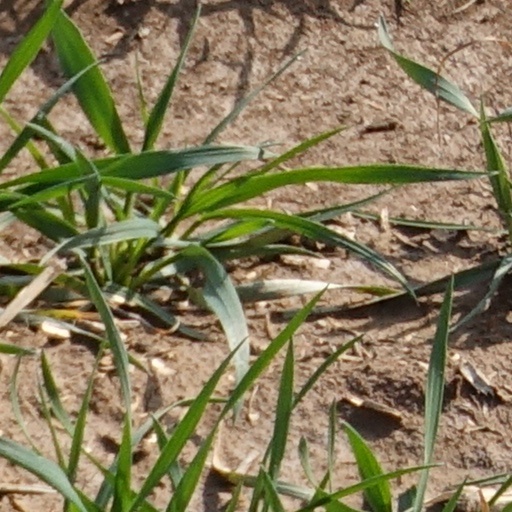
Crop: wheat